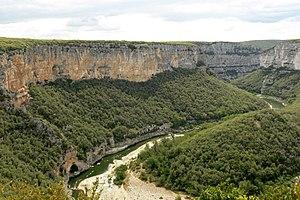
Les gorges de l'Ardèche sont un site touristique du département français de l'Ardèche et, dans leur cours inférieur, frontalier de celui du Gard. Les gorges, qui forment un véritable canyon d'une trentaine de kilomètres creusé dans le plateau calcaire entre Vallon-Pont-d'Arc et Saint-Martin-d'Ardèche, peuvent être suivies en voiture du côté nord par une route panoramique à travers la garrigue.